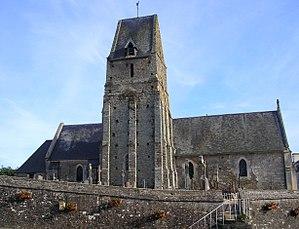
Tracy-Bocage (Normandie, France). L'église Saint-Raven-et-Saint-Rasiphe.
Tracy-Bocage est une commune française, située dans le département du Calvados en région Normandie, peuplée de 303 habitants.